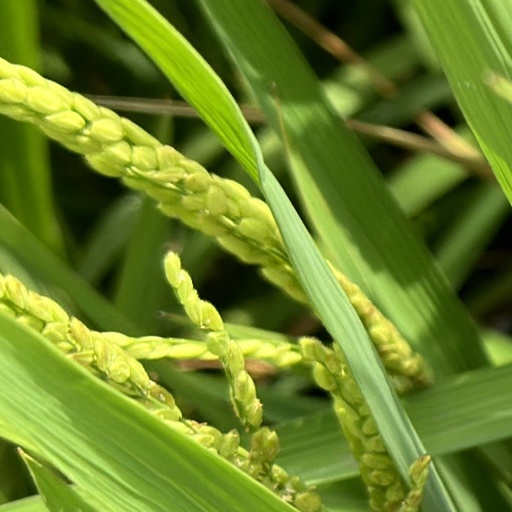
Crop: rice